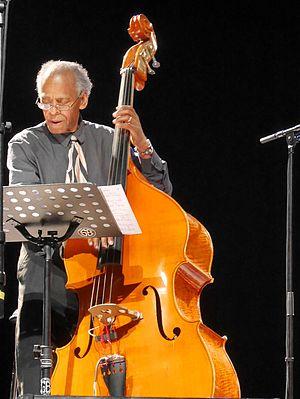
Cecil McBee, The Cookers Nice 2016.jpg
Cecil McBee, Nice 2016